Safe standing

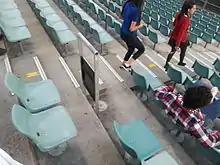
Safe Standing Test installation at Parramatta Stadium

Almost half of the top-flight Bundesliga clubs convert standing areas to all-seater configuration by using rail seats. Each metal seat is incorporated within a robust metal frame that forms a waist-high rail for the spectators in the row behind. These seat frames are installed on a permanent basis with the same spacing as standard seats. The frames interlock to form a continuous high-strength rail along the full length of each row. Rail heights vary between . For domestic games the seats remain locked flush between the uprights of each frame, thus providing accommodation and maximum space for standing fans between rows of the waist-high rails. Prior to UEFA games, the seats are unlocked, thus transforming the area into all-seater configuration. After the UEFA game, the seats are locked again in the upright position ready for use by standing fans at the next domestic match. German clubs using rail seats include Werder Bremen, Hamburg SV, VfL Wolfsburg, Hannover 96, TSG 1899 Hoffenheim, VfB Stuttgart, Bayer Leverkusen and Borussia Dortmund.